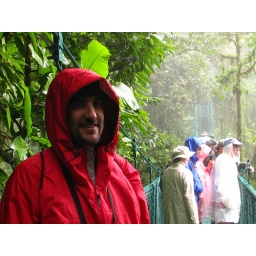
D. in the cloud forest